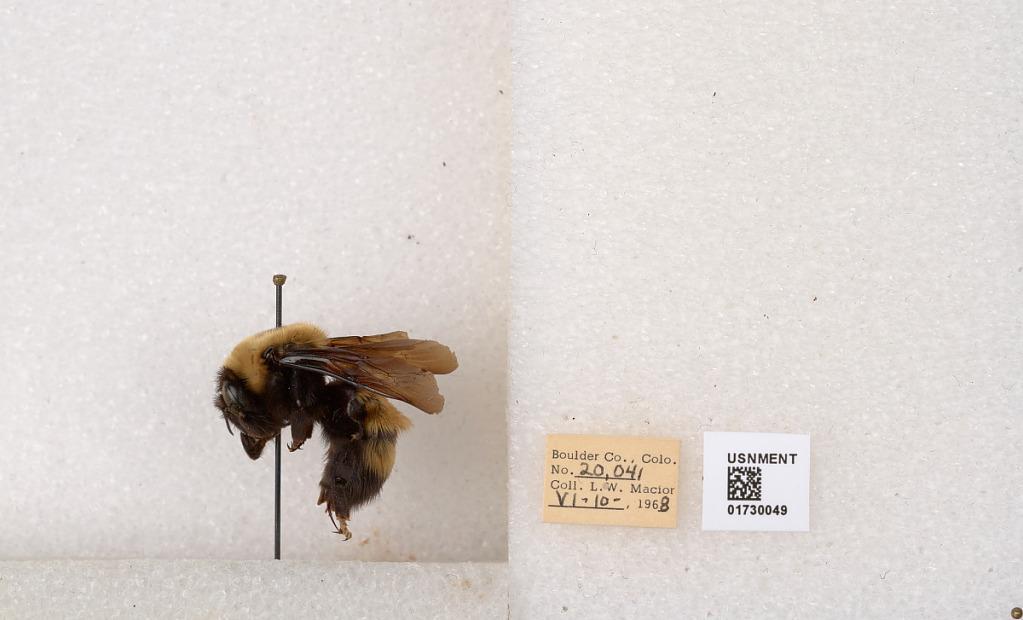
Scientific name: Bombus (Bombus) nevadensis Cresson